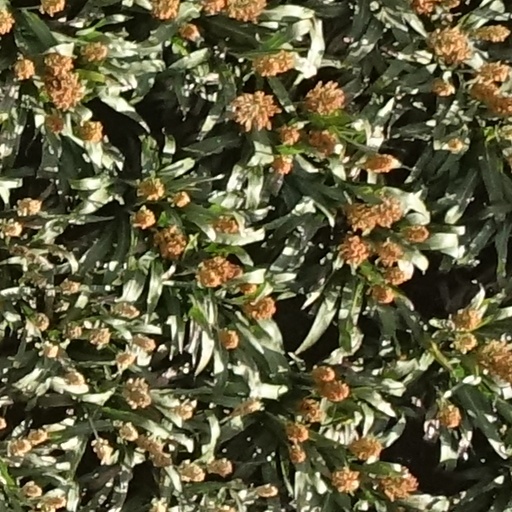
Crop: sorghum